Mikie

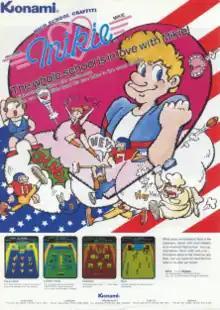
International arcade flyer

Mikie, known as in Japan, is an arcade video game developed and released by Konami in 1984. The object of the game is to guide a student named Mikie around the school locations to collect hearts which make up a letter from his girlfriend while being chased by members of the school staff. In Japan, the game's setting was changed to an office in order to avoid controversy, while the original version of the game was released internationally. Centuri distributed the game in North America.